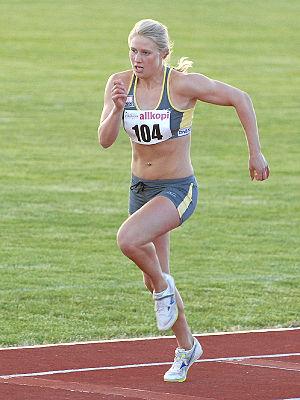
Ida Marcussen est une athlète norvégienne spécialiste de l’heptathlon.